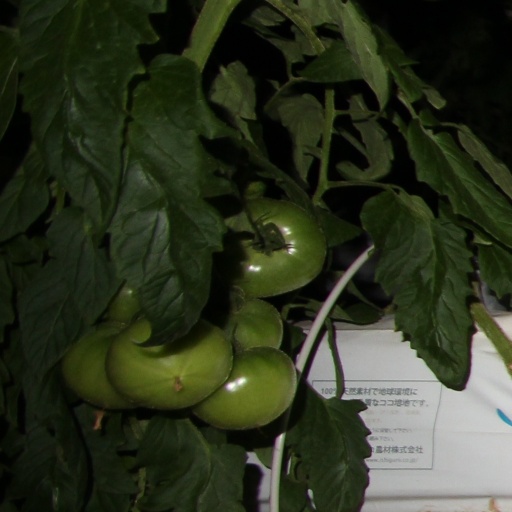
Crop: tomato